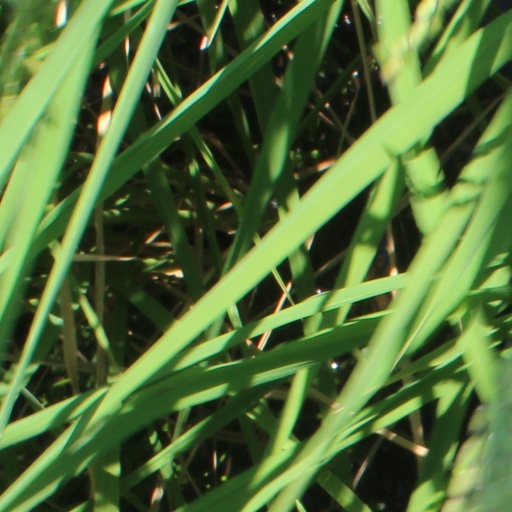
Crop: rice